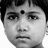
Emotion: sad